Melissus of Samos

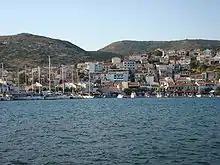
Samos in the southern Aegean

Not much information remains regarding the life of Melissus. He may have been born around 500 BC; the date of his death is unknown. The little which is known about him is mostly gleaned from a small passage in Plutarch’s "Life of Pericles". He was the commander of the Samian fleet in the Samian War, and defeated Pericles and the Athenian fleet in 440 BC. Plutarch claims that Aristotle says that Melissus had also defeated Pericles in an earlier battle. In his "Life of Themistocles", Plutarch denies Stesimbrotos’s claim that Melissus was held in high regard by Themistocles, claiming that he is confusing Themistocles and Pericles. Melissus was reputed to have been the pupil of Parmenides, and the teacher of Leucippus, though one must regard such claims with a fair amount of skepticism.